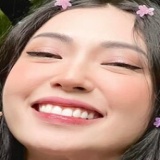
ca sĩ Khổng Tú Quỳnh